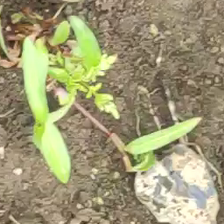
Weed species: Kena_(Commplina_benghalensio)